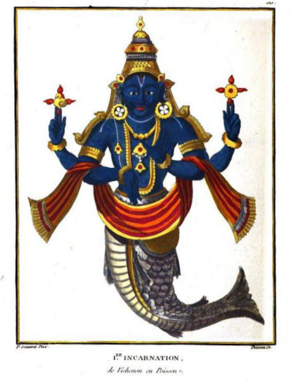
Première incarnation de Vichnou en poisson (Sonnerat)
Pierre Sonnerat est un dessinateur, un naturaliste et un explorateur français, né le 18 août 1748 à Lyon et mort le 31 mars 1814 à Paris. Il est surtout connu pour ses deux récits de voyage en Asie, superbement illustrés de gravures de sa main. Son second ouvrage qui connut un immense succès, contribua à mieux faire connaître la civilisation indienne. Il est célèbre parmi les naturalistes, pour avoir donné les premières descriptions et illustrations savantes de quelques mammifères et de nombreux oiseaux et plantes d'Asie tropicale. C'était aussi un homme des Lumières, opposé à l'esclavage et désireux de diffuser les connaissances utiles au progrès matériel.